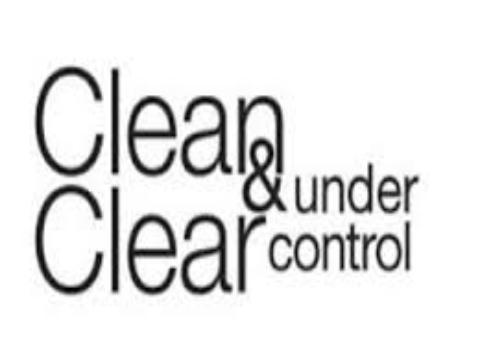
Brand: Clear Clean
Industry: Necessities